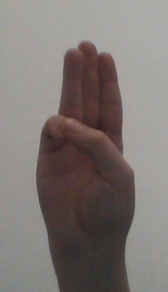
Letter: thaa